WKSQ

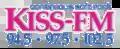
Former logo used from February 24, 2014, through August 31, 2018

Programming is simulcast in the Skowhegan / Farmington areas on WQSK (97.5 FM) in Madison, which was formerly part of Fox Sports Maine. In the Mid Coast area, WKSQ is simulcast on WQSS (102.5 FM) in Camden, which formerly offered its own adult contemporary format.